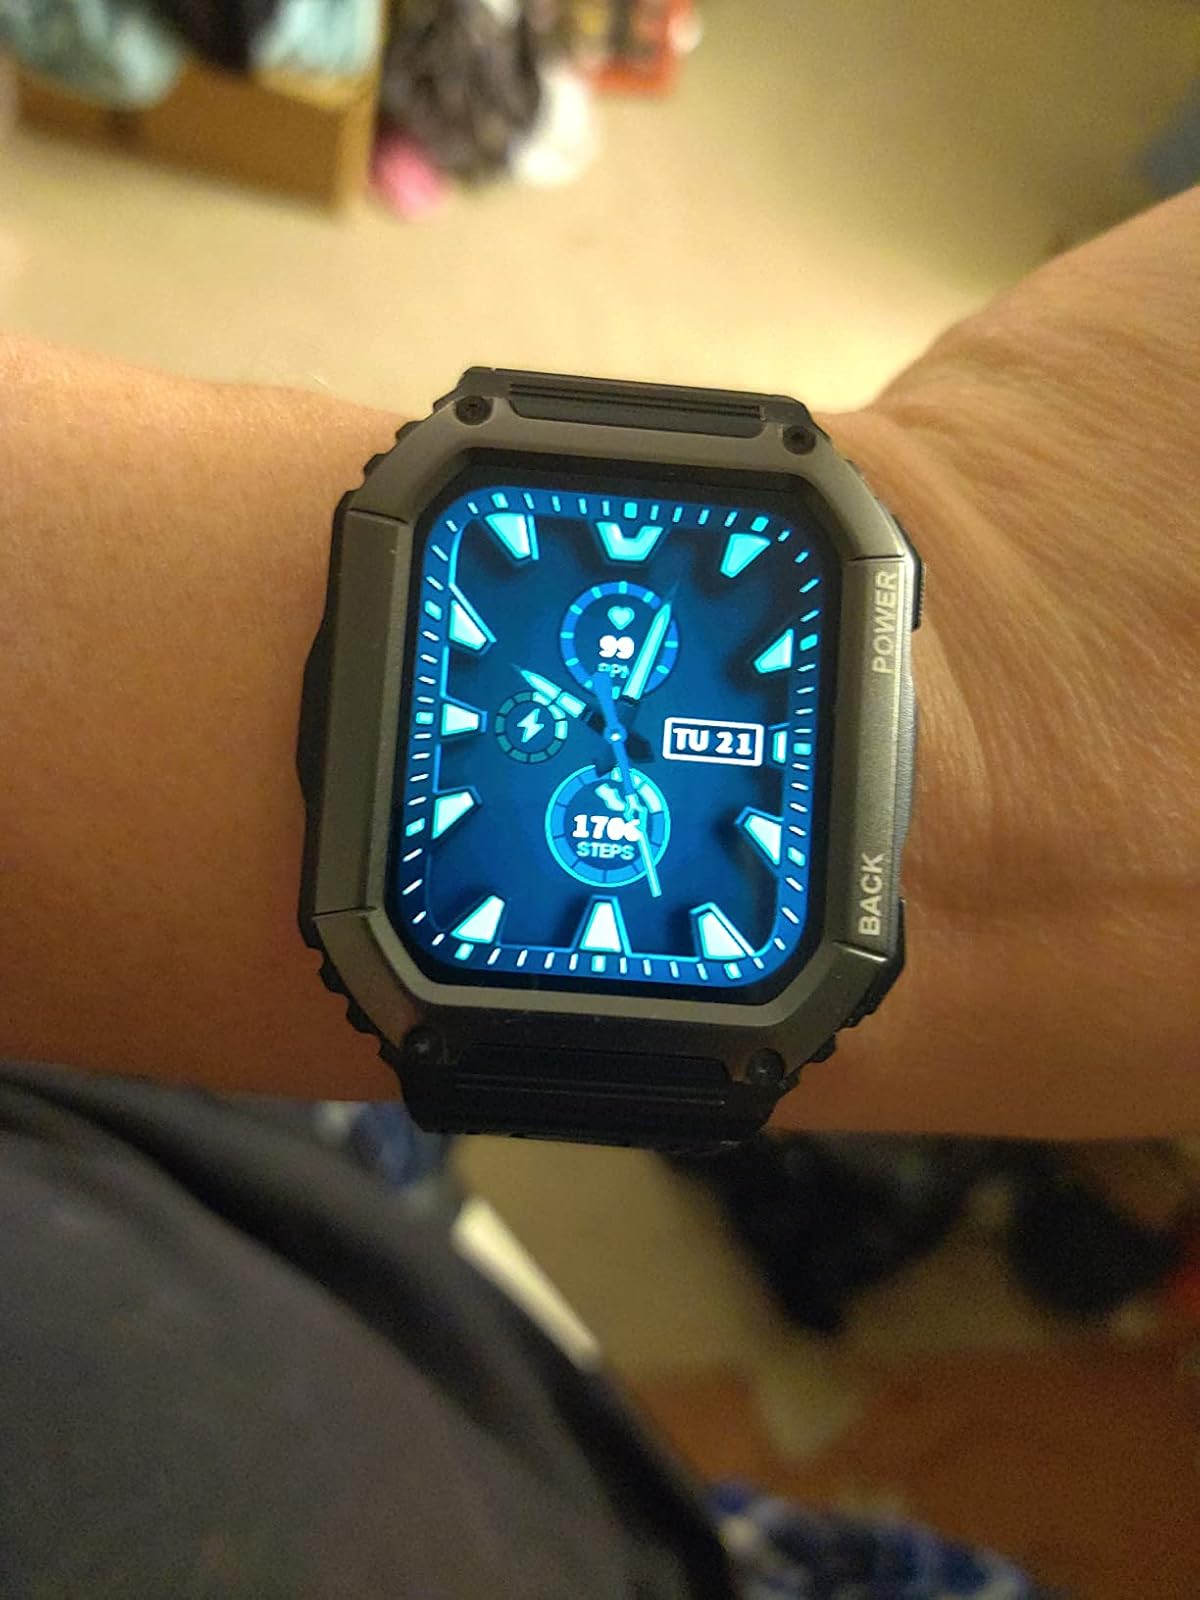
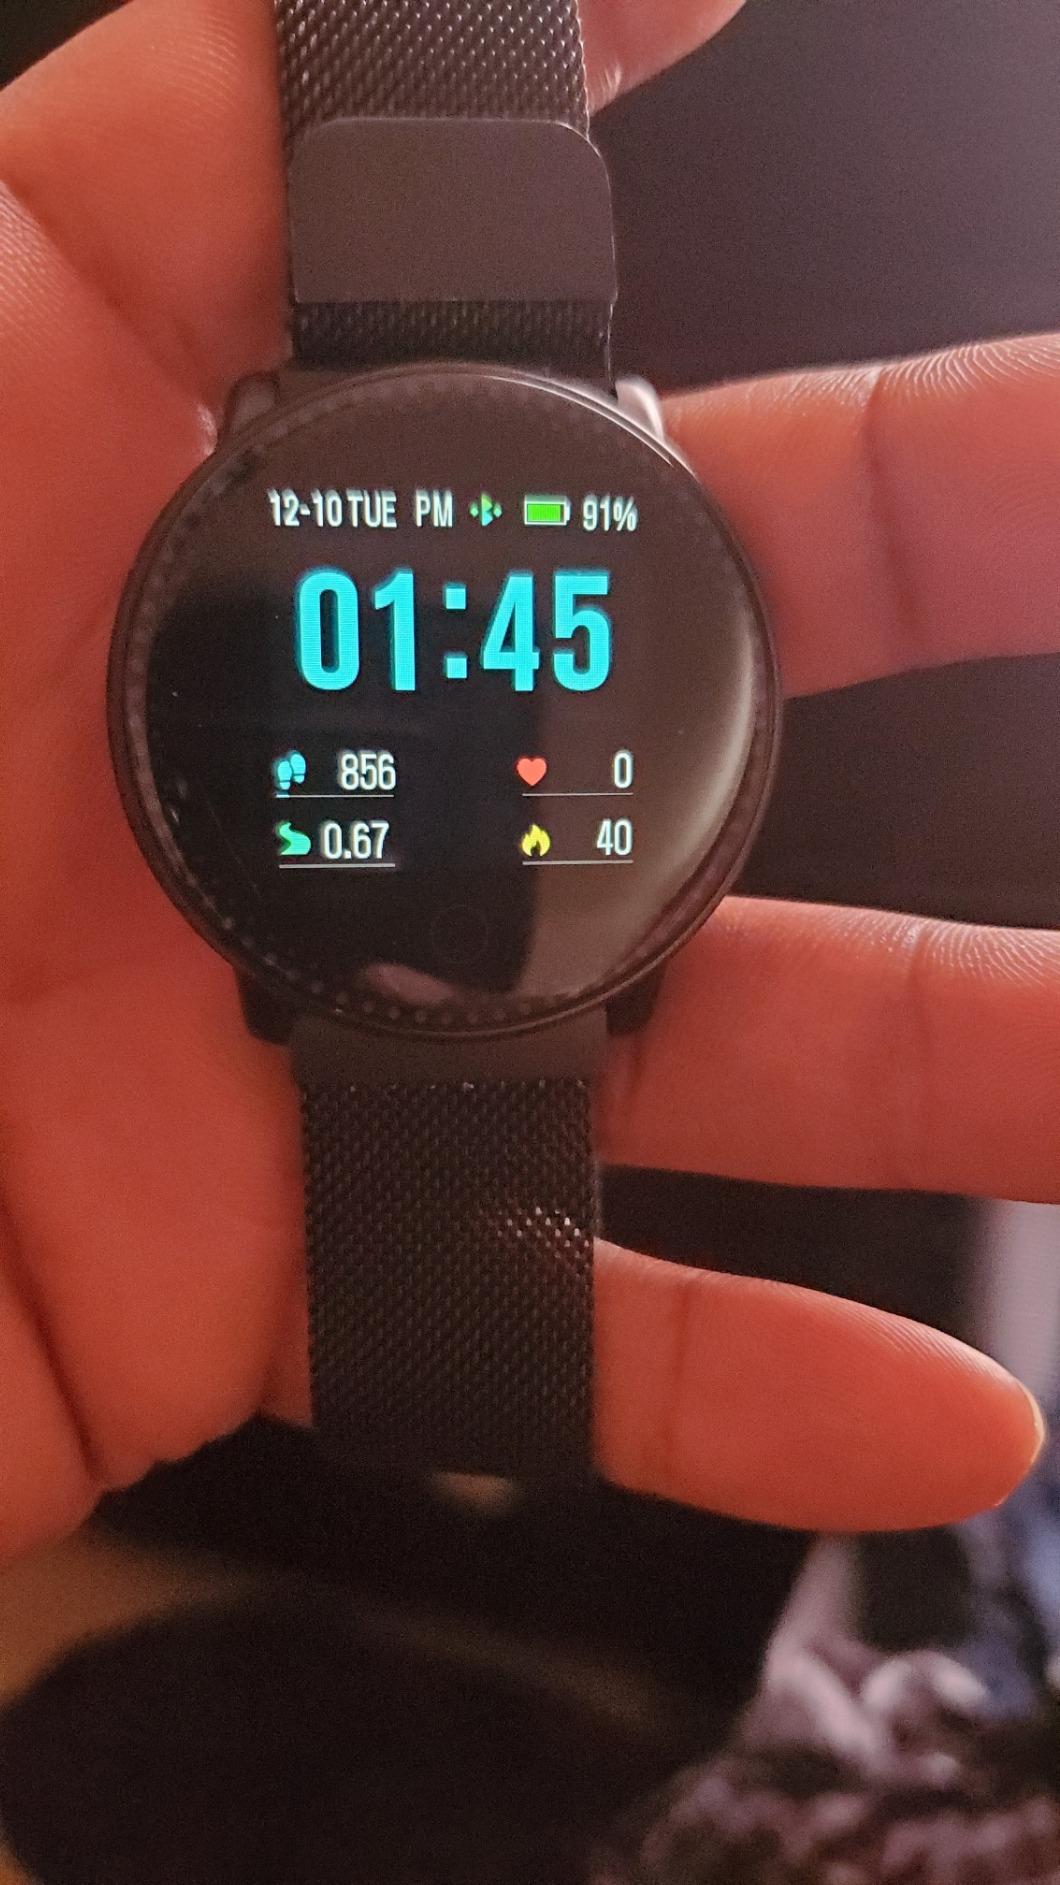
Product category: smartwatch
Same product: no